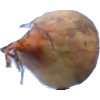
Label: onion